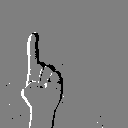
ASL letter: z